South Portland, Maine

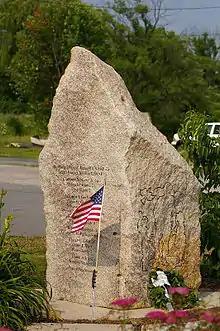
Long Creek Air Tragedy Memorial.

On July 11, 1944, at 4:45 p.m., U.S. Army Lt. Phillip "Phee" Russell was attempting to land his Douglas A-26 Invader at the Portland-Westbrook Municipal Airport. For reasons that were never fully determined, Russell lost control of the plane and crashed into a trailer park in South Portland's Brick Hill neighborhood. Nineteen people were killed and 20 people were injured—mostly the families of South Portland shipyard workers—making it the worst aviation accident in Maine history. A Long Creek Air Tragedy Memorial was eventually erected to commemorate the crash and honor the victims, but not until 66 years later.